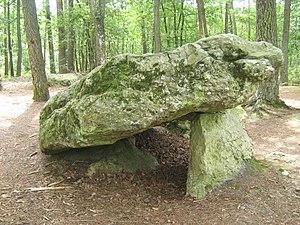
Dolmen de la Pierre Procureuse à Saint-Cyr-la-Rosière, Orne (FRANCE). This building is indexed in the Base Mérimée, a database of architectural heritage maintained by the French Ministry of Culture,
Saint-Cyr-la-Rosière est une commune française, située dans le département de l'Orne en région Normandie, peuplée de 232 habitants.